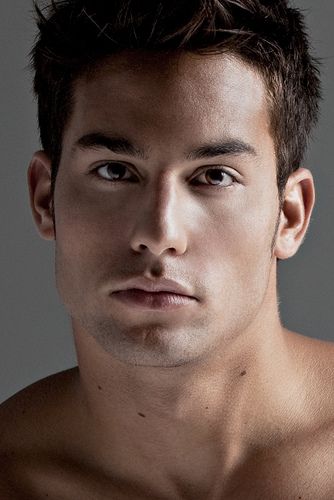
Label: Colored